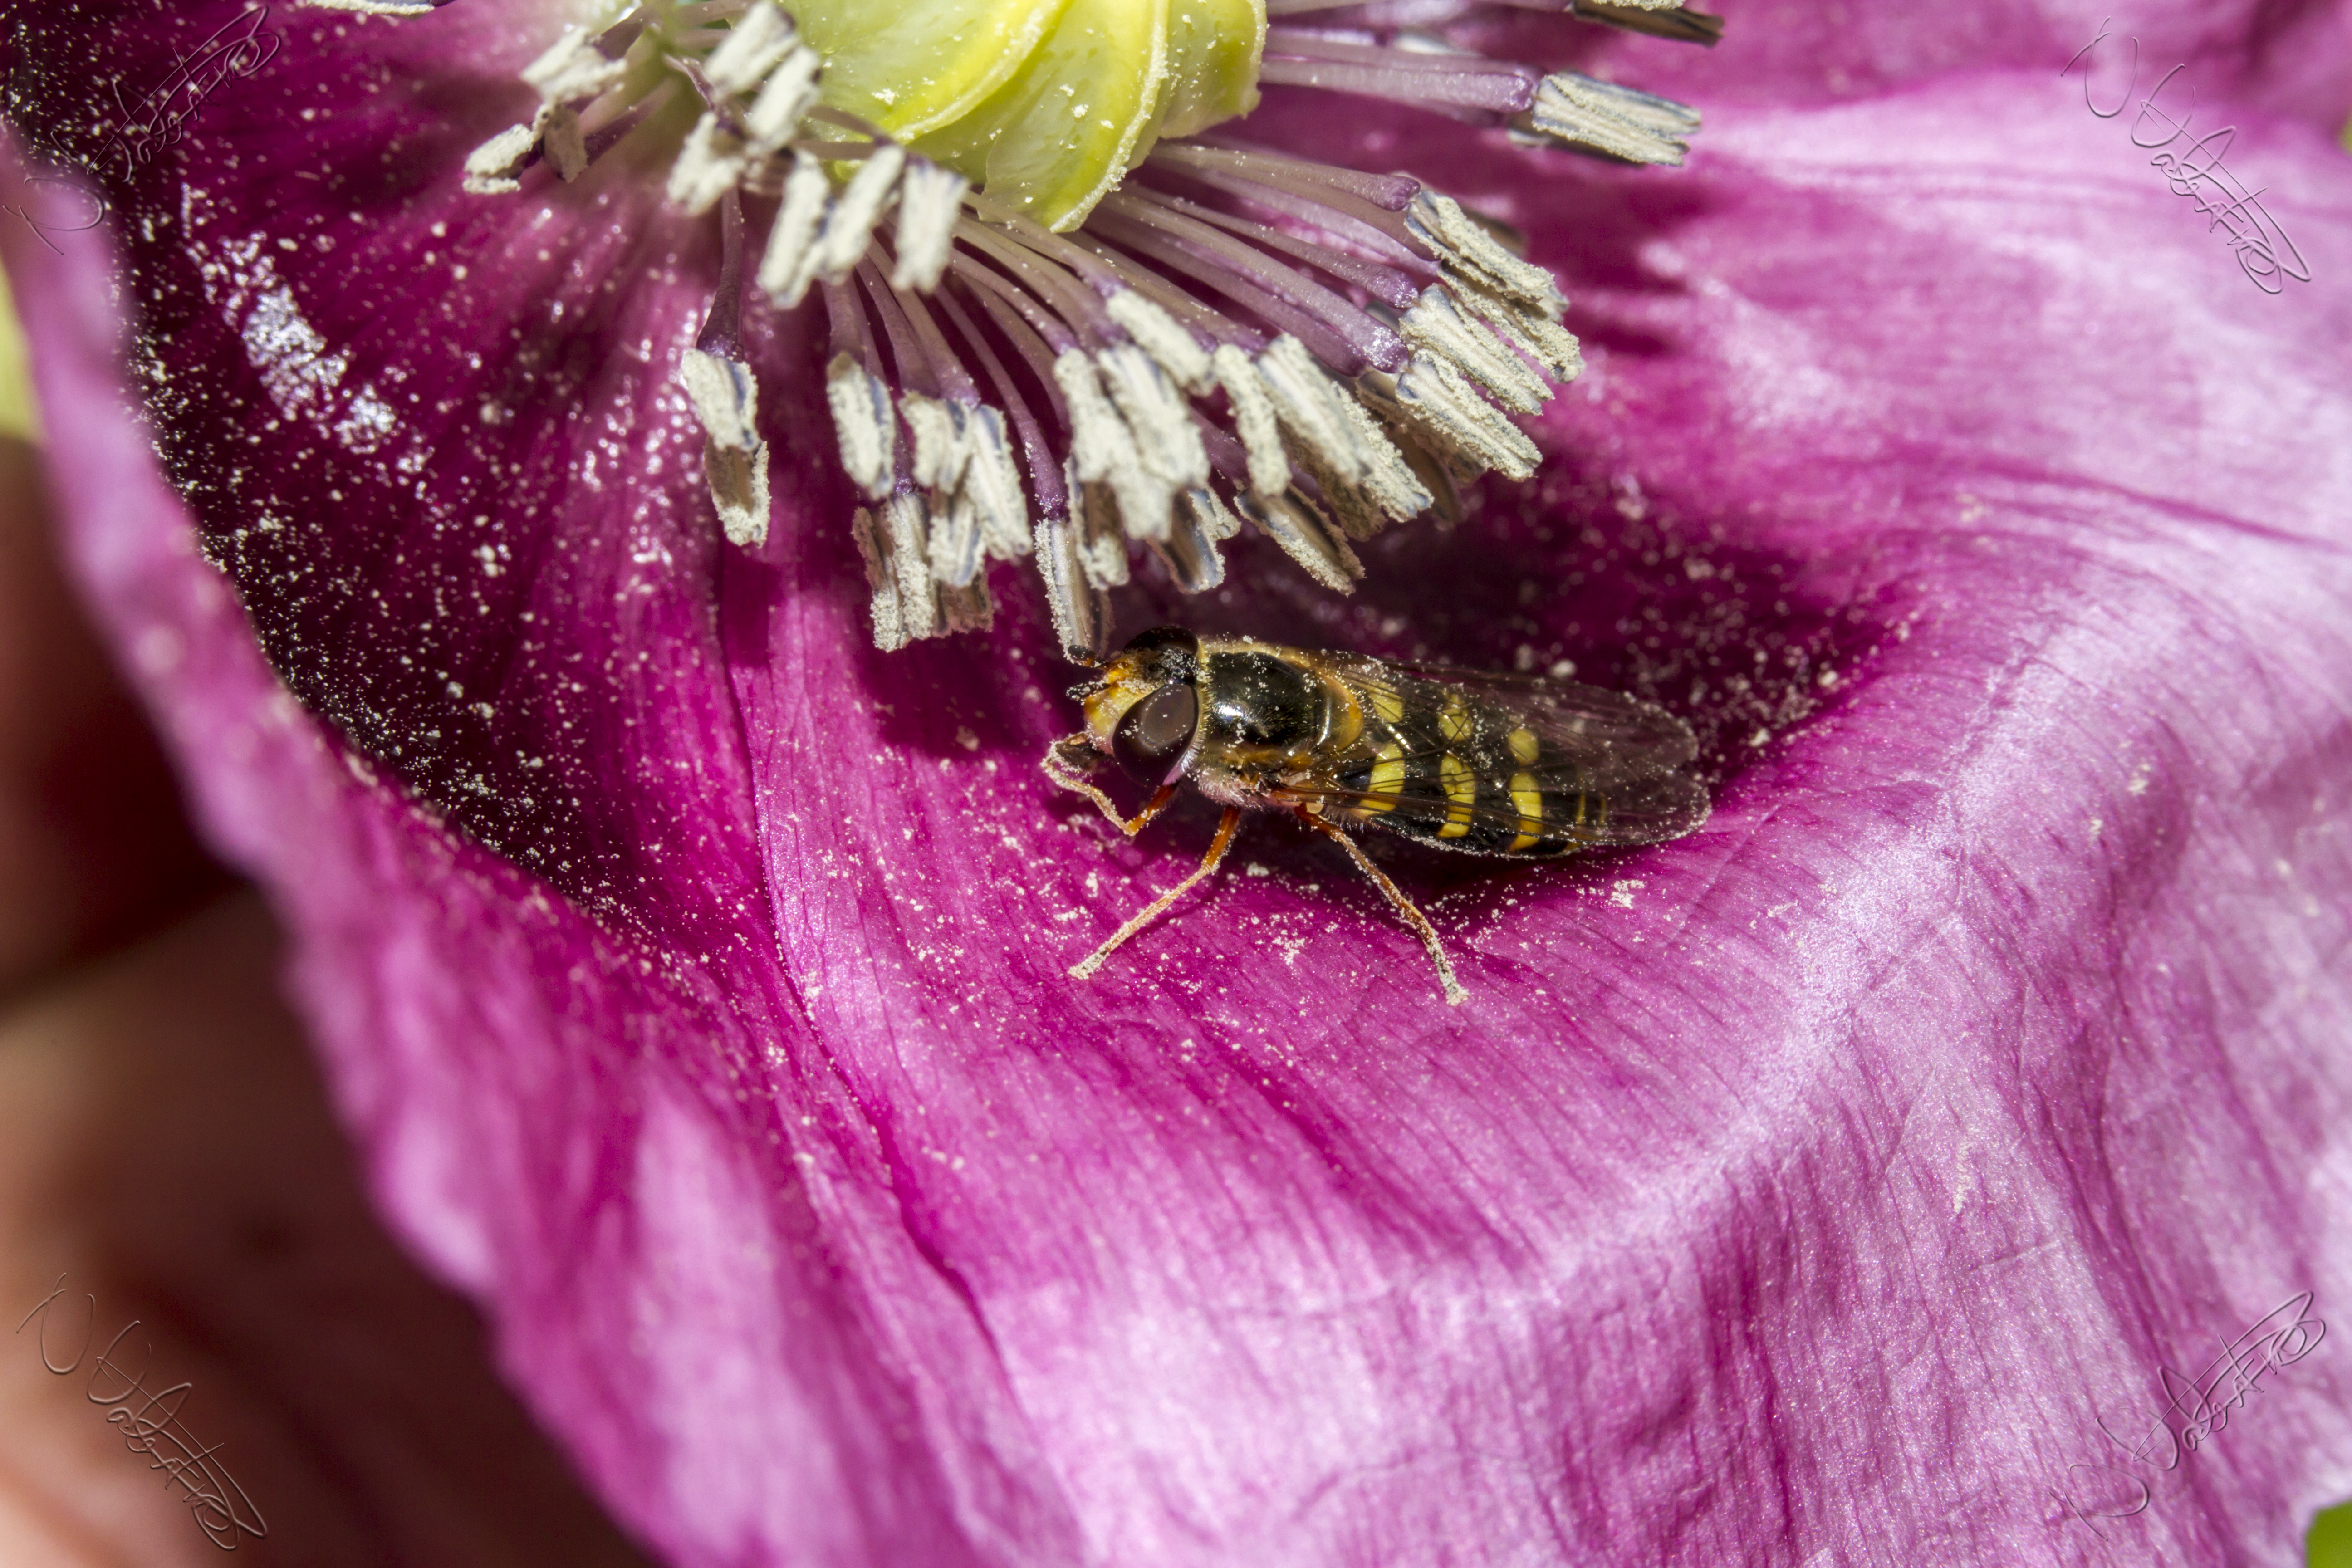
blossom, plant, photography, flower, purple, petal, pollen, insect, macro, canon, garden, pink, flora, invertebrate, close up, hoverfly, outdoors, uk, eye, bee, 7d, poppy, magenta, nikkvalentine, peterborough, macro photography, flowering plant, land plant